A Vision of Doom

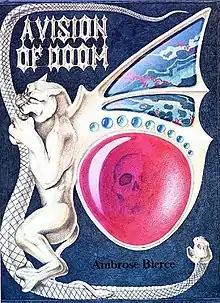
Dust-jacket from the first edition

A Vision of Doom: Poems by Ambrose Bierce is a collection of poems by Ambrose Bierce and edited by Donald Sidney-Fryer. It was published in 1980 by Donald M. Grant, Publisher, Inc. in an edition of 900 copies.